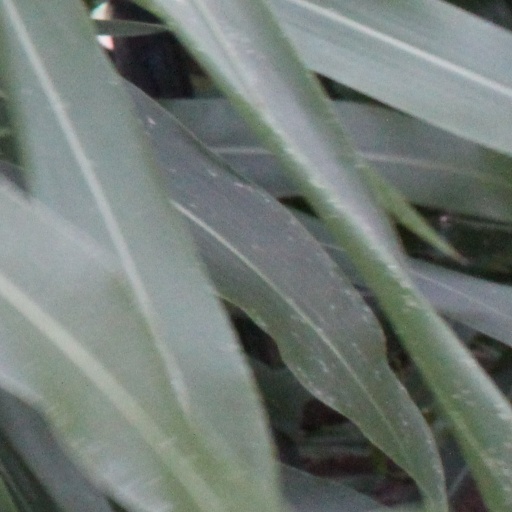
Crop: sorghum